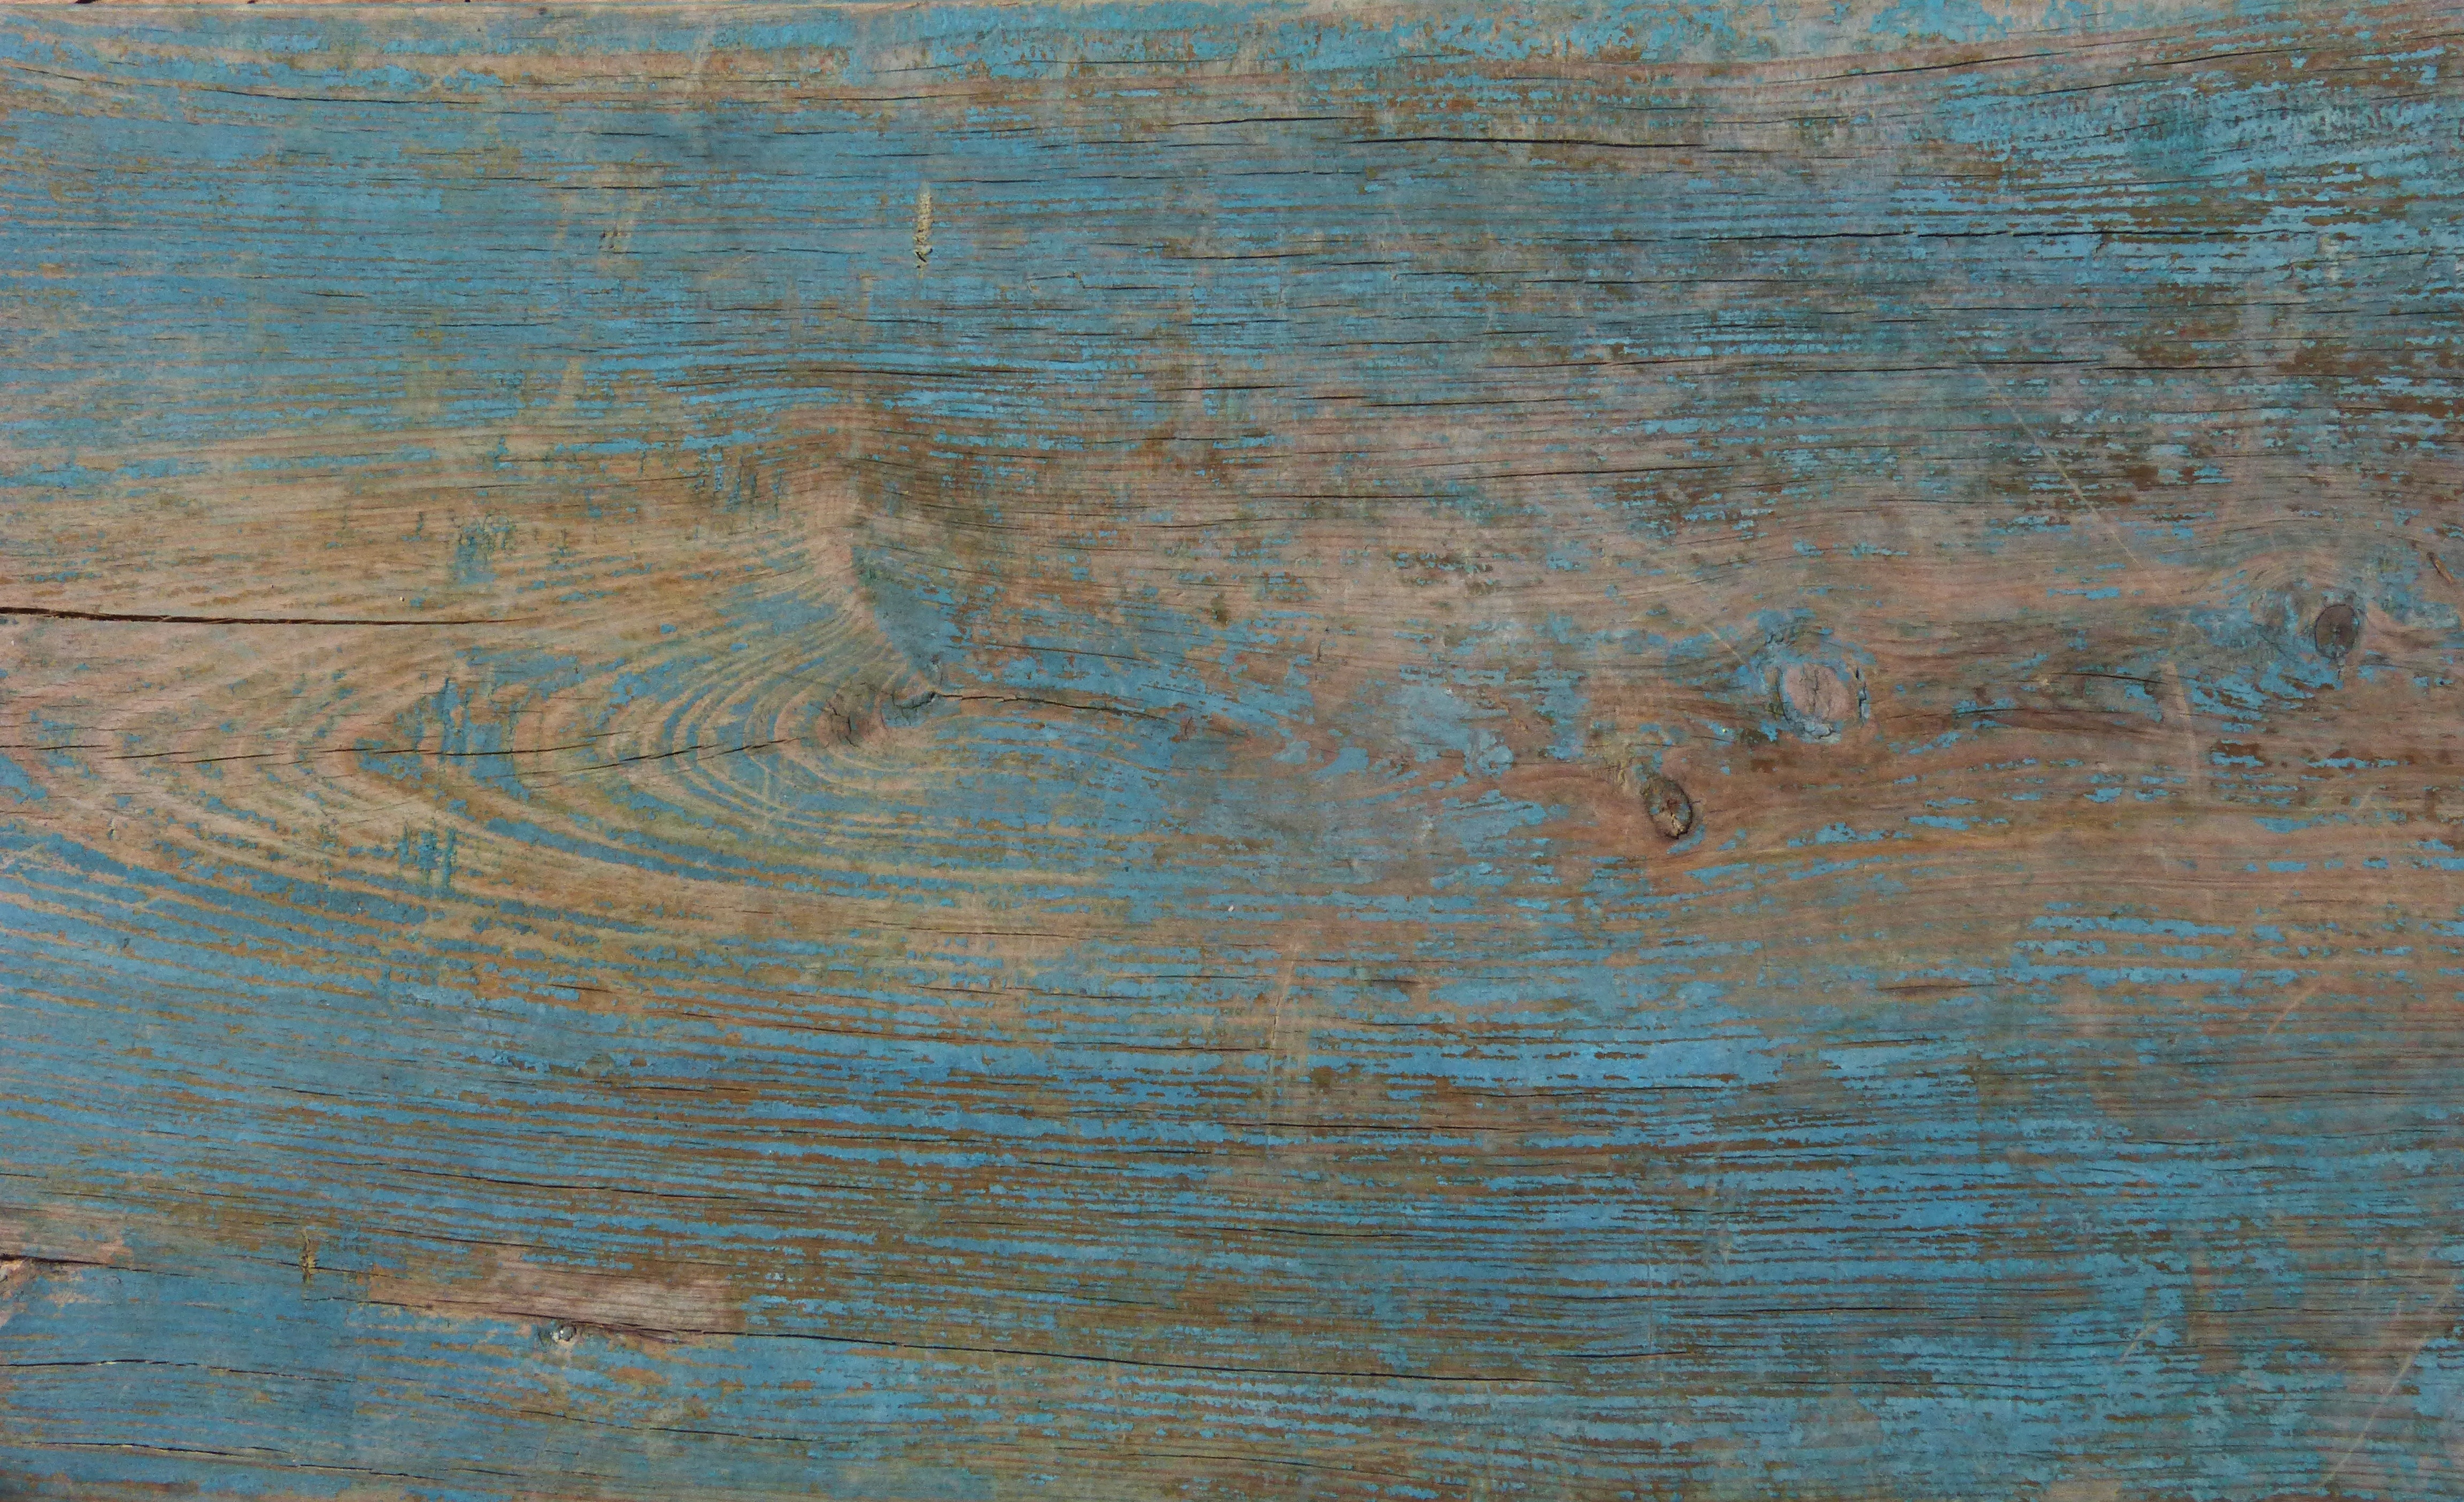
wood, texture, floor, wall, blue, material, painting, peeling paint, background, hardwood, modern art, flooring, wood flooring, acrylic paint, laminate flooring, wood stain